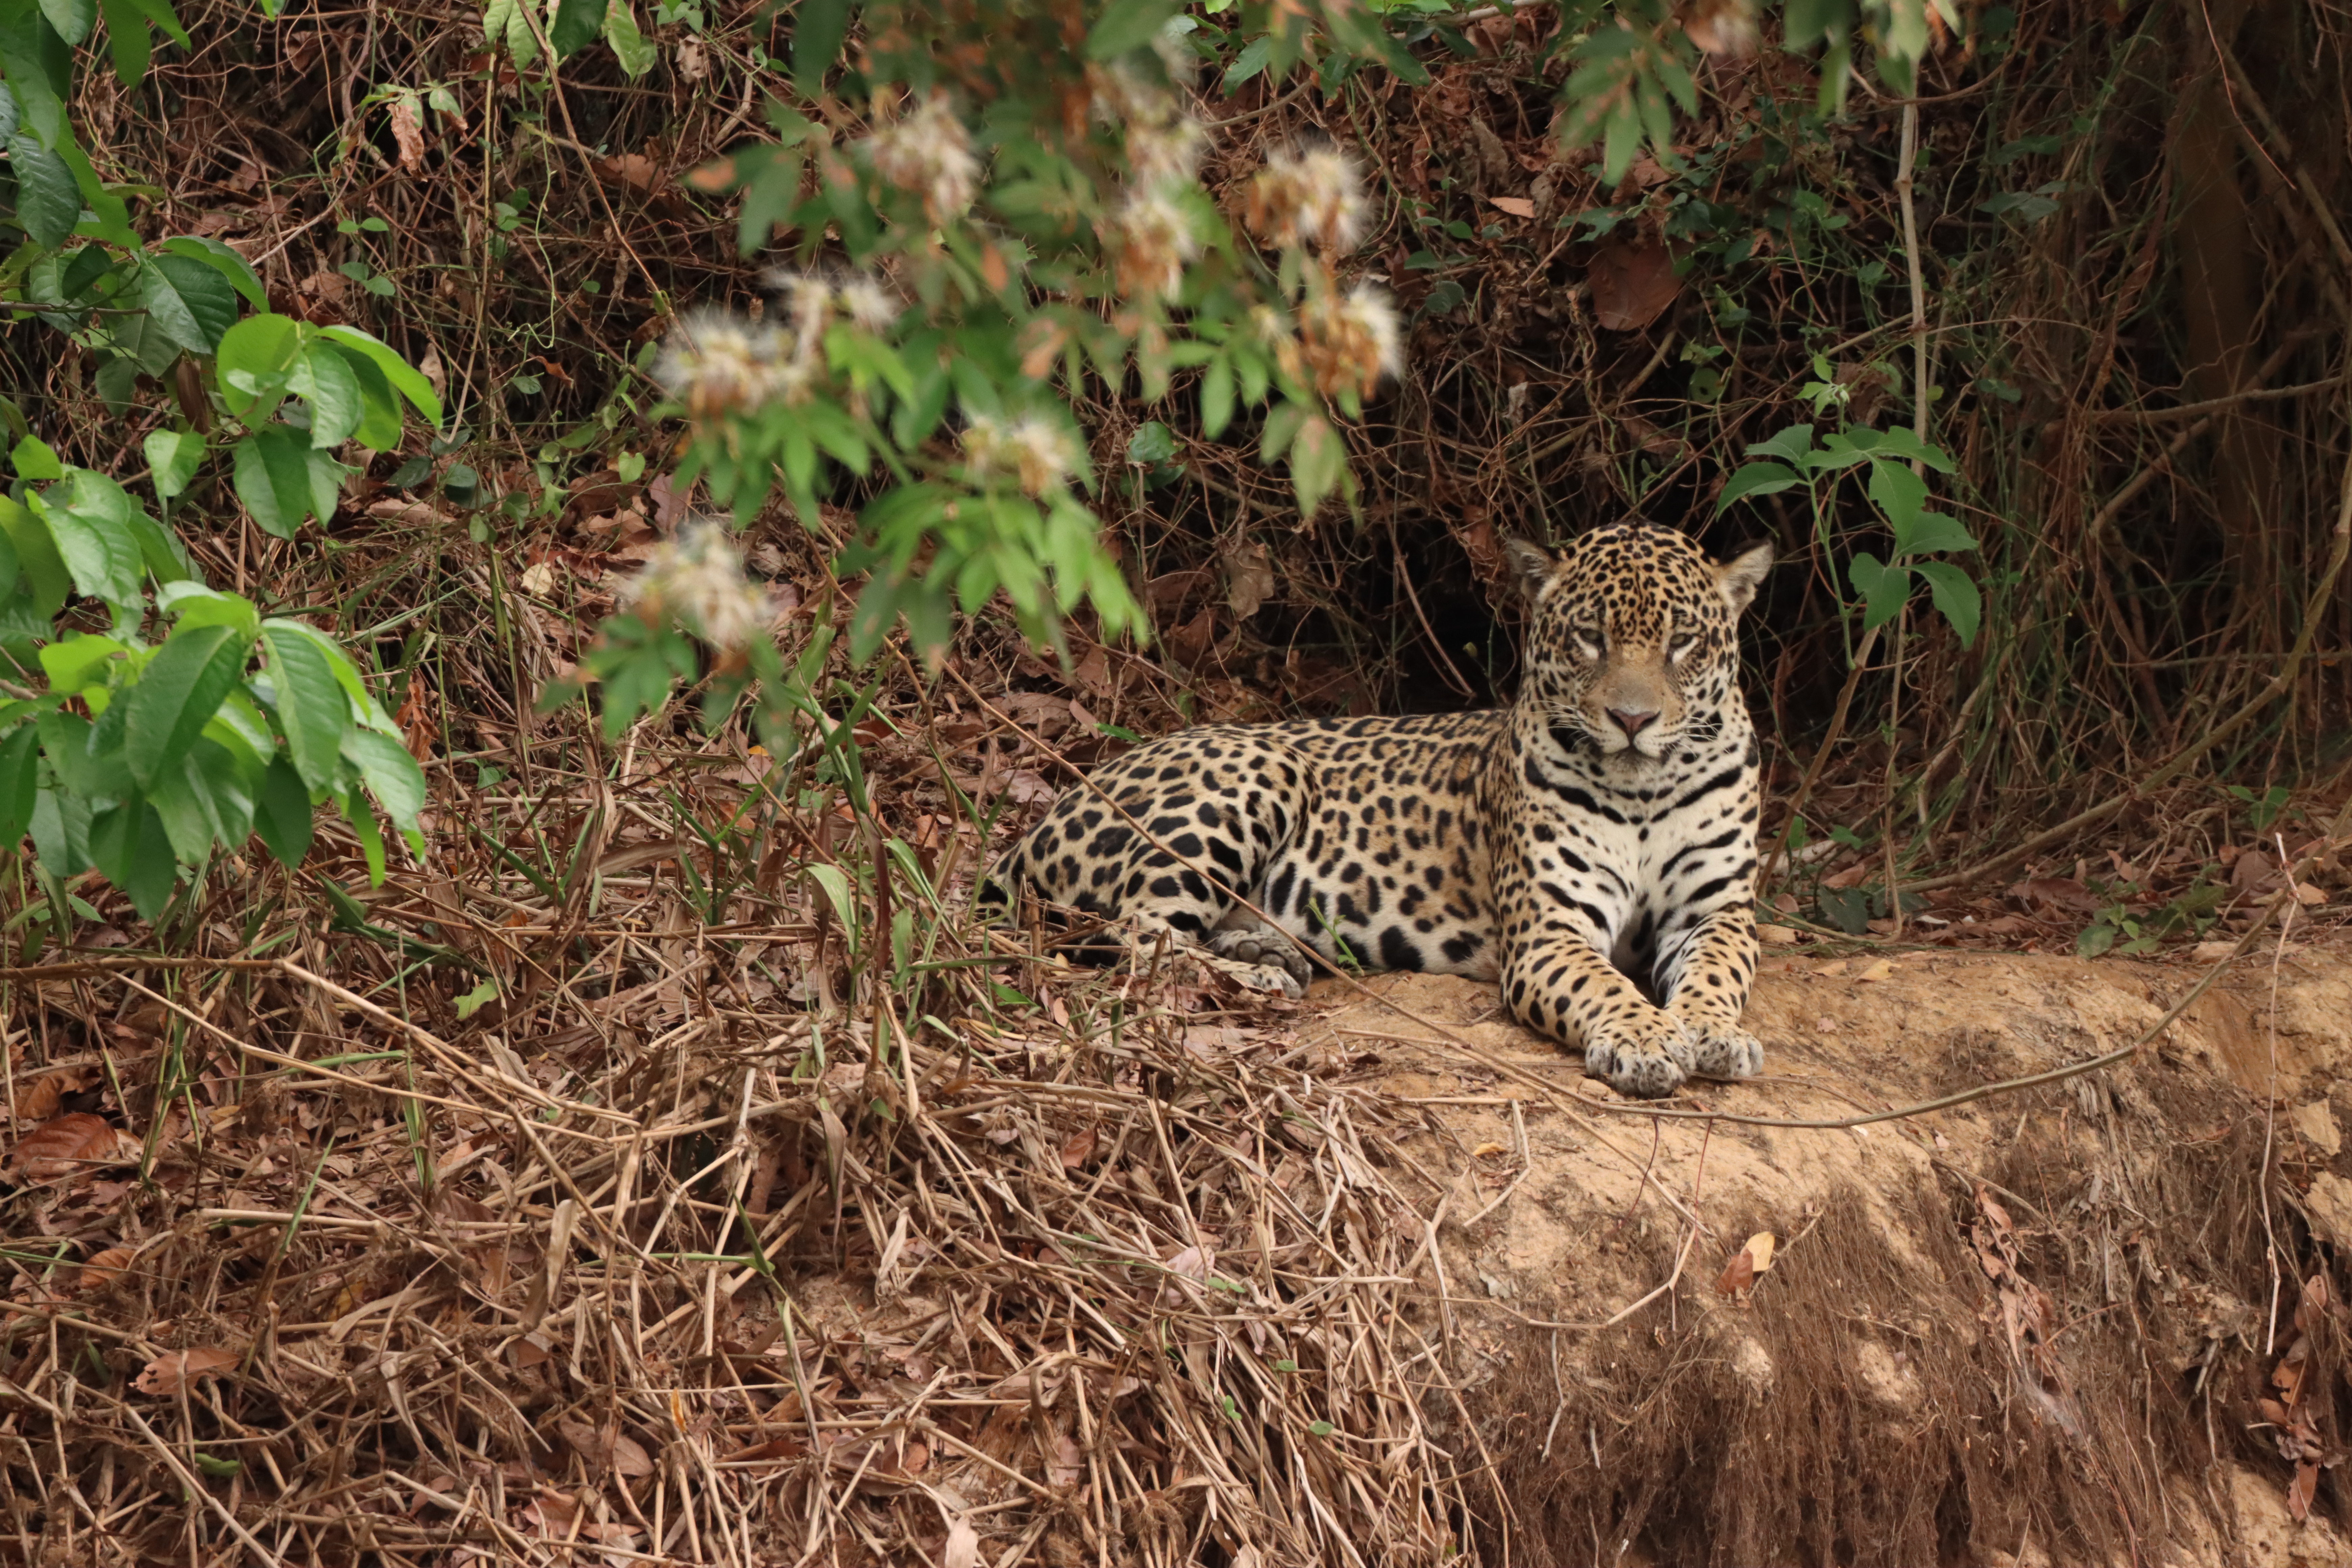
Jaguar: Guaraci